Itanagar

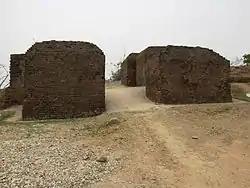
Ita Fort

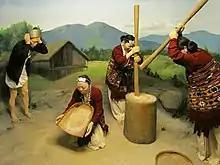
Jawaharlal Nehru Museum, Itanagar

DD Arunprabha is the state-owned television broadcaster of Arunachal Pradesh.